Huub Oosterhuis

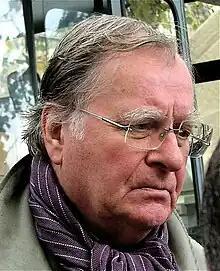
Oosterhuis in 2006

Hubertus Gerardus Josephus Henricus "Huub" Oosterhuis (1 November 19339 April 2023) was a Dutch theologian and poet. He is mainly known for his contribution to Christian music and liturgy in Dutch and also in German, used in both Protestant and Catholic churches. He authored over 60 books and over 700 hymns, songs, psalms (often in an own interpretation), and prayers. Several of his songs were translated, and he received international awards and recognition.